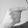
ASL letter: G